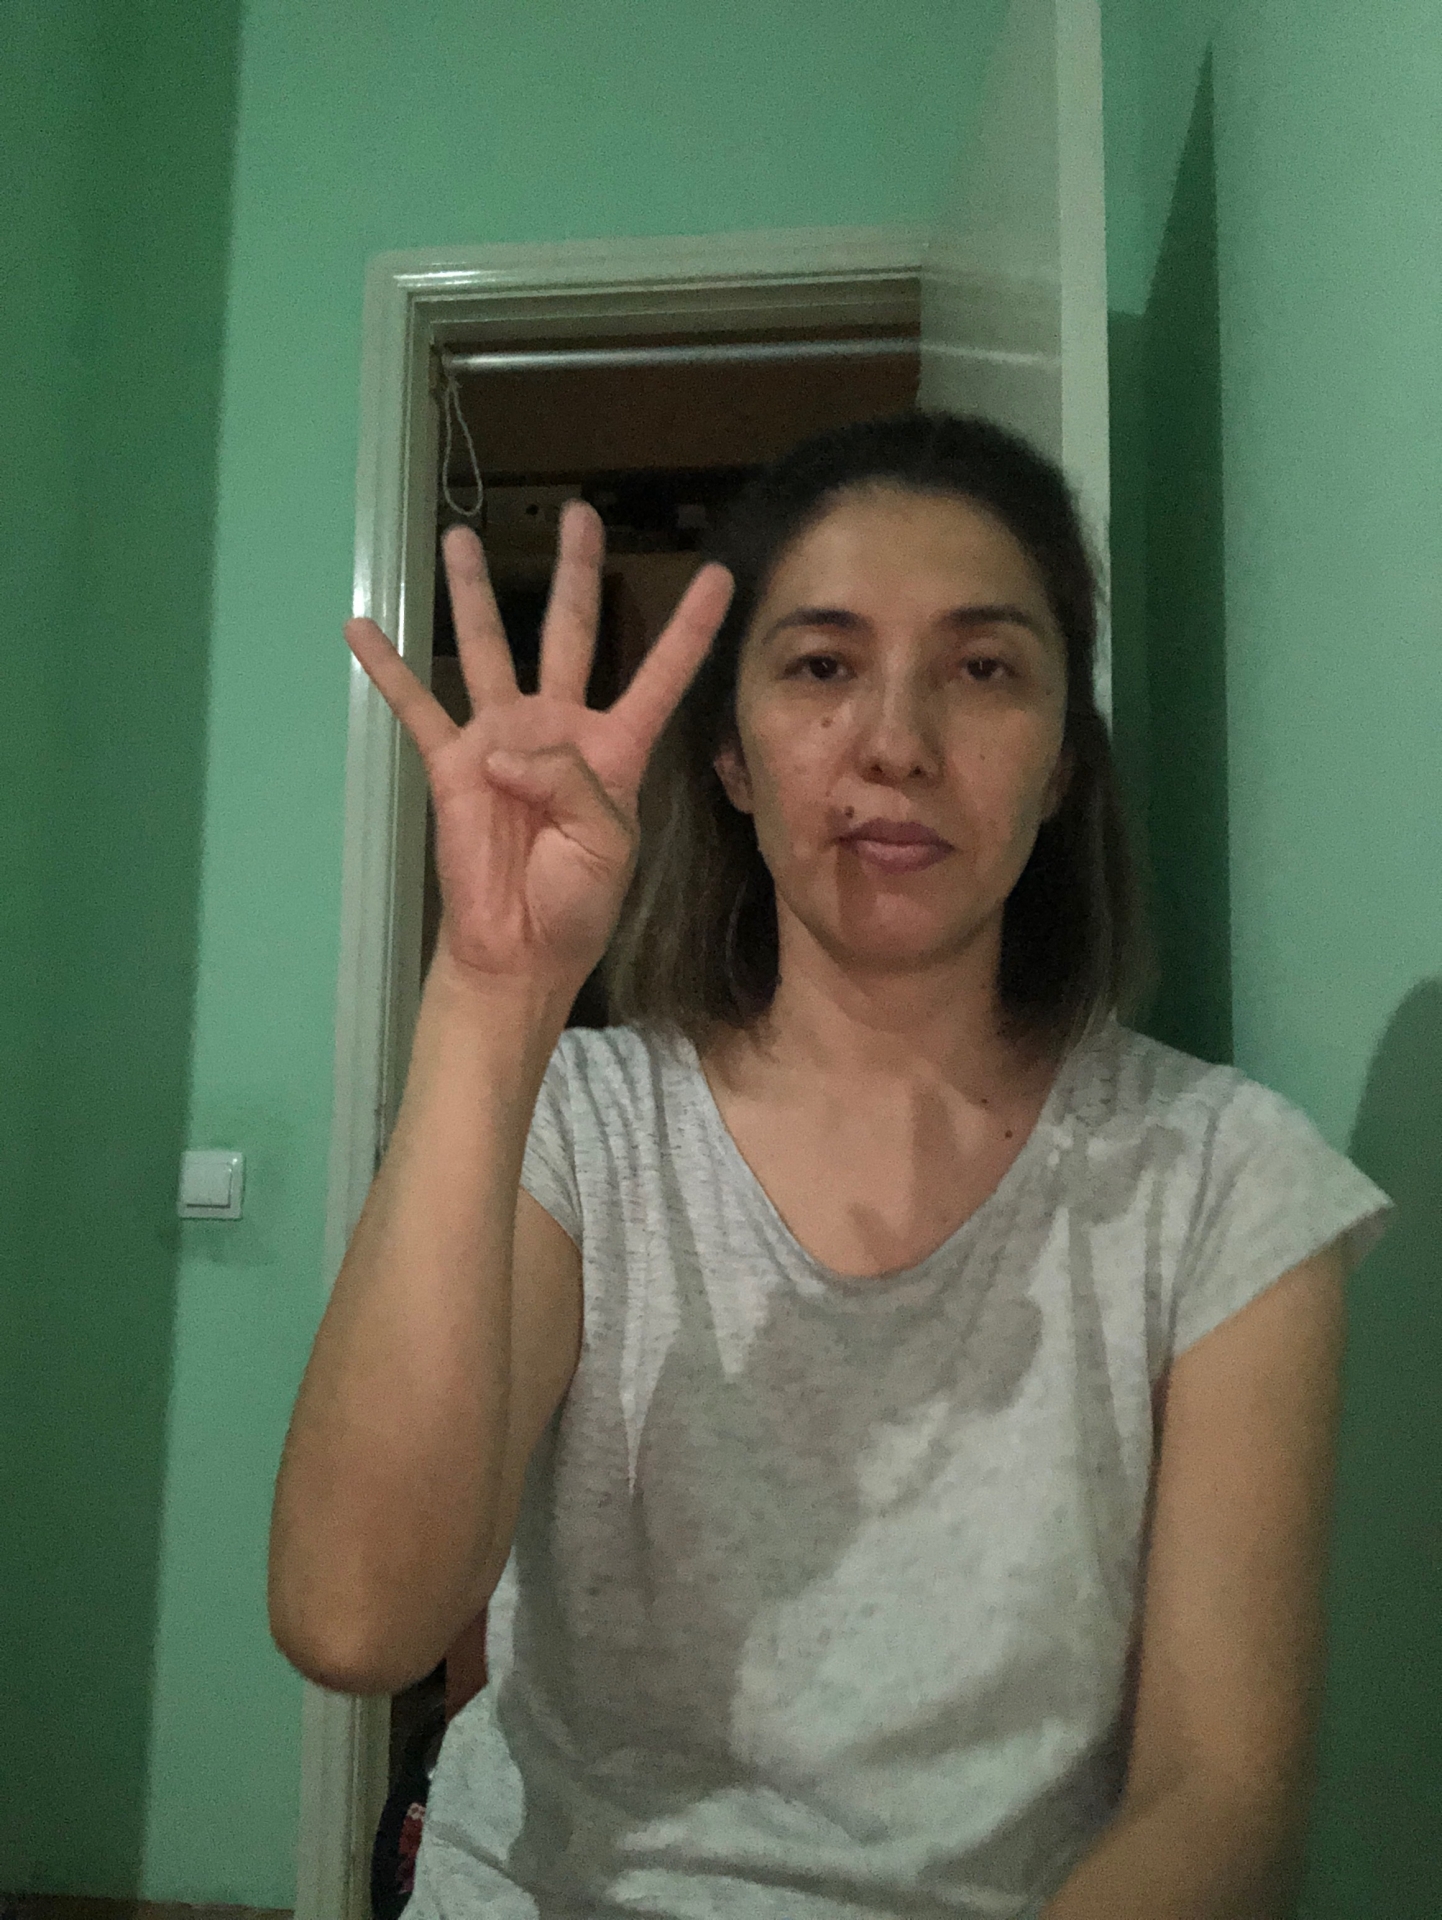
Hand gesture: four